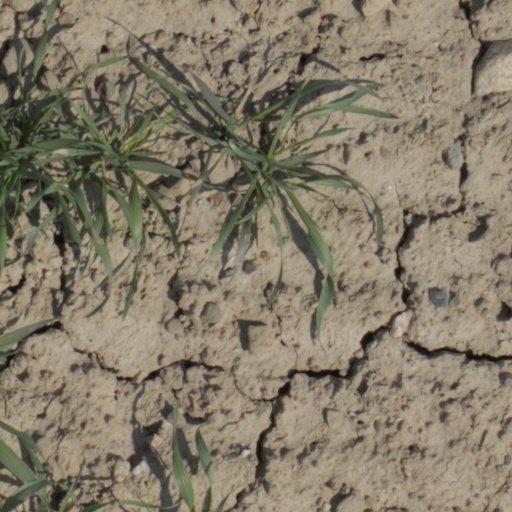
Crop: wheat